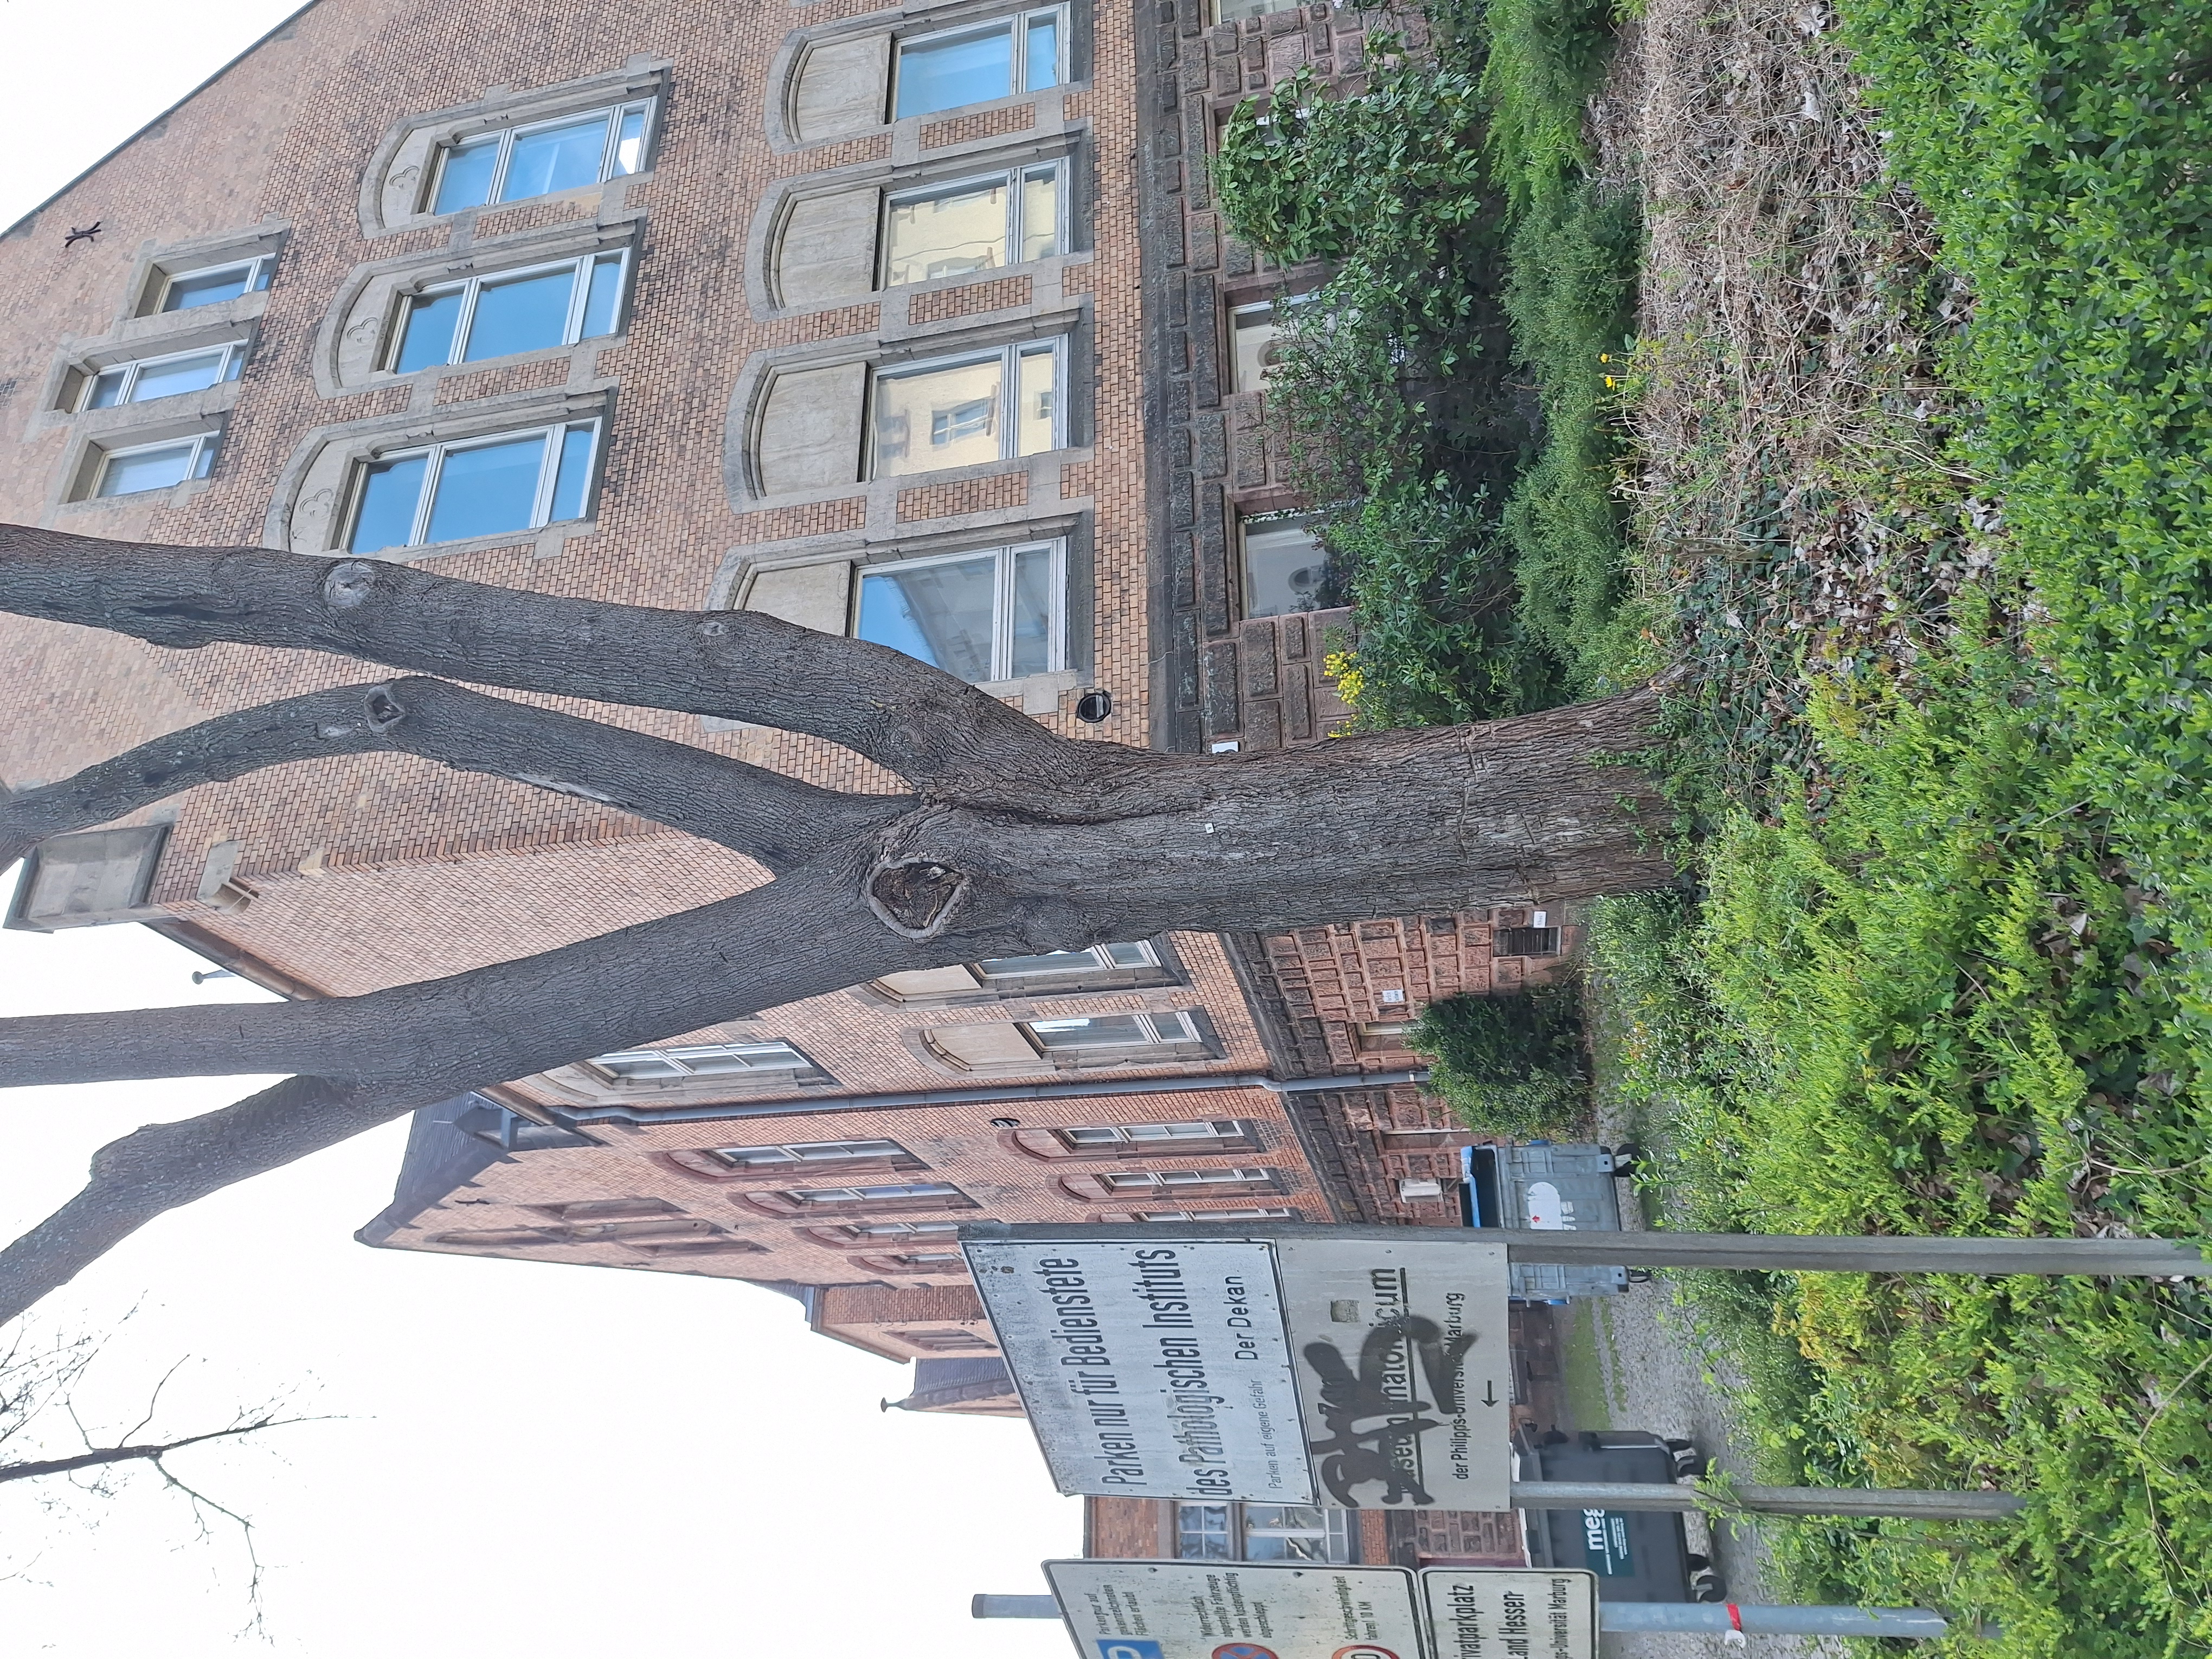
Building: Robert-Koch-Straße 6